List of fictional swords

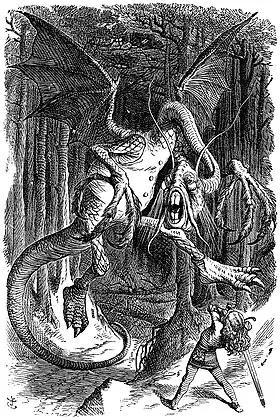
The slaying of the Jabberwock with a vorpal sword.

This article is a list of fictional swords in literature, film and television. For swords originating in mythology and legend, see list of mythological swords. Swords that originate in epic poems, tales and chronicles that were taken at one time as a "true" accounting of history rather than being composed as works of fiction, such as "Beowulf", "The Tale of the Heike" and the "Kojiki" are not listed here, regardless of whether the swords themselves are believed by contemporary scholars to have existed historically.